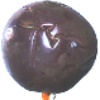
Label: passion_fruit